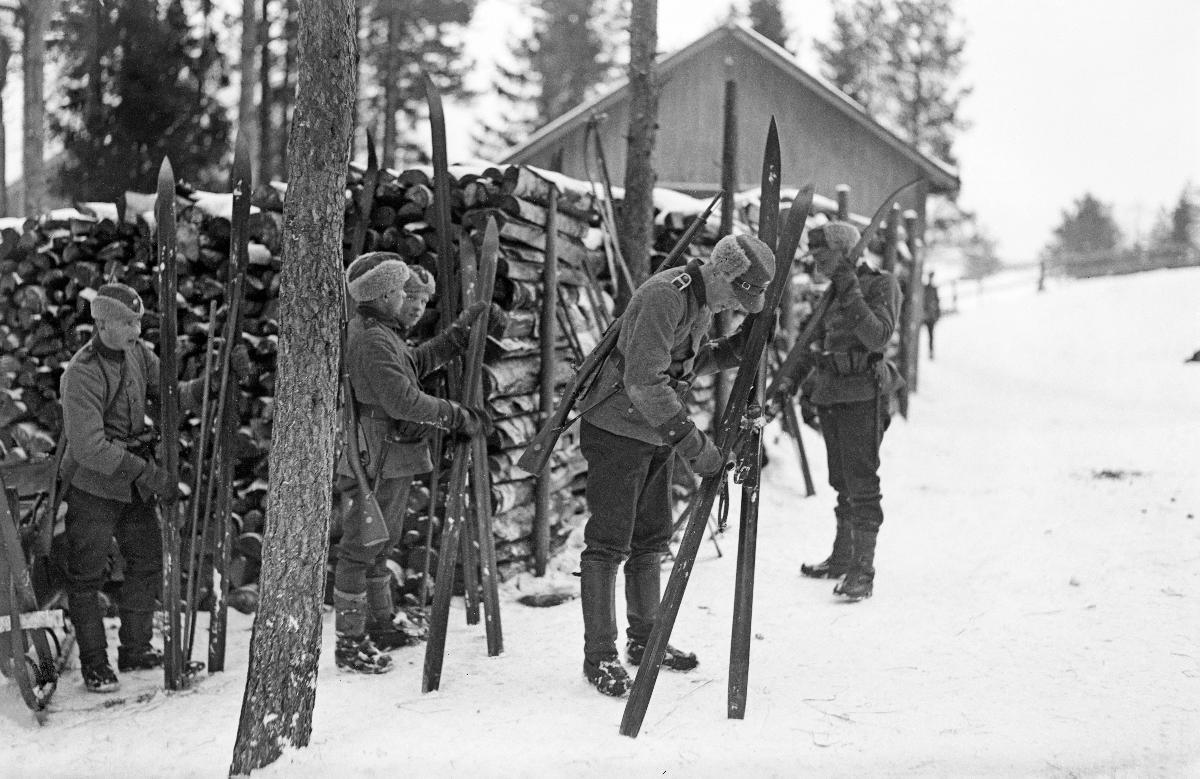
Mäntsälän kapina
Mäntsäläupproret; Mäntsälä rebellion
sisällön kuvaus: Mäntsälän kapina 27.2.-6.3.1932. Tilannekuva Porin rykmentin tukikohdasta Pitäjänmäellä. content description: Mäntsälän rebellion 27.2.-6.3.1932. Situation picture at Pori regiment base in Pitäjänmäki. innehållsbeskrivning: Mäntsäläupproret 27.2.-6.3.1932. Situationsbild från Björneborgs regementes förläggning i Sockenbacka.
Kuvaaja: Sundström, Hugo, kuvaaja
Vuosi: 1932
Paikka: Suomi, Uusimaa, Helsinki, Konala Helsinki; Suomi, Uusimaa, Helsinki, Pitäjänmäki Helsinki
Aiheet: politiikka; äärioikeistolaisuus; lapuanliike; kapinat; suojeluskunnat; HBL; politics; far right; Lapua movement; insurgencies; right-wing extremism; rebellion; civil guard; civil guards; politik; högerextremism; Lapporörelsen; uppror; lapporörelsen; skyddskåren; kravaller; skyddskårer